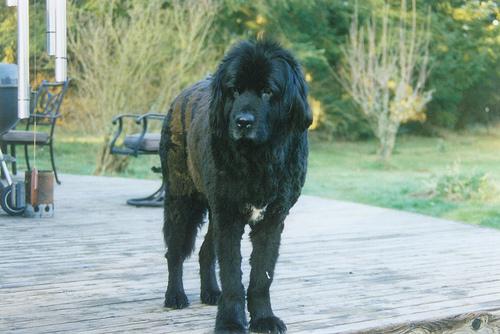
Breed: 215-n000031-Newfoundland